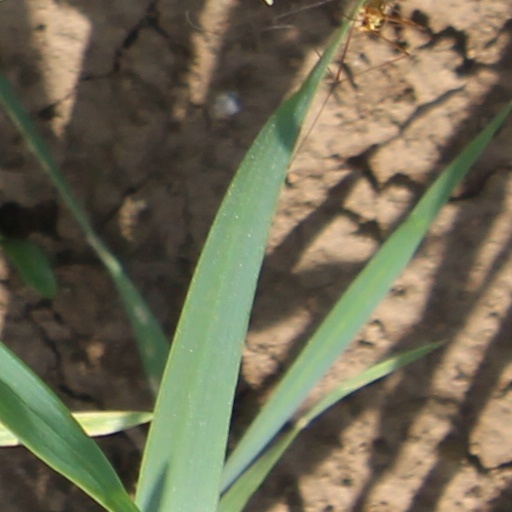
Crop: wheat